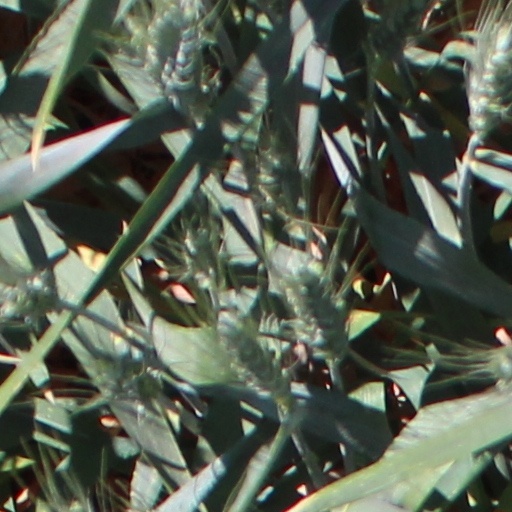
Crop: wheat